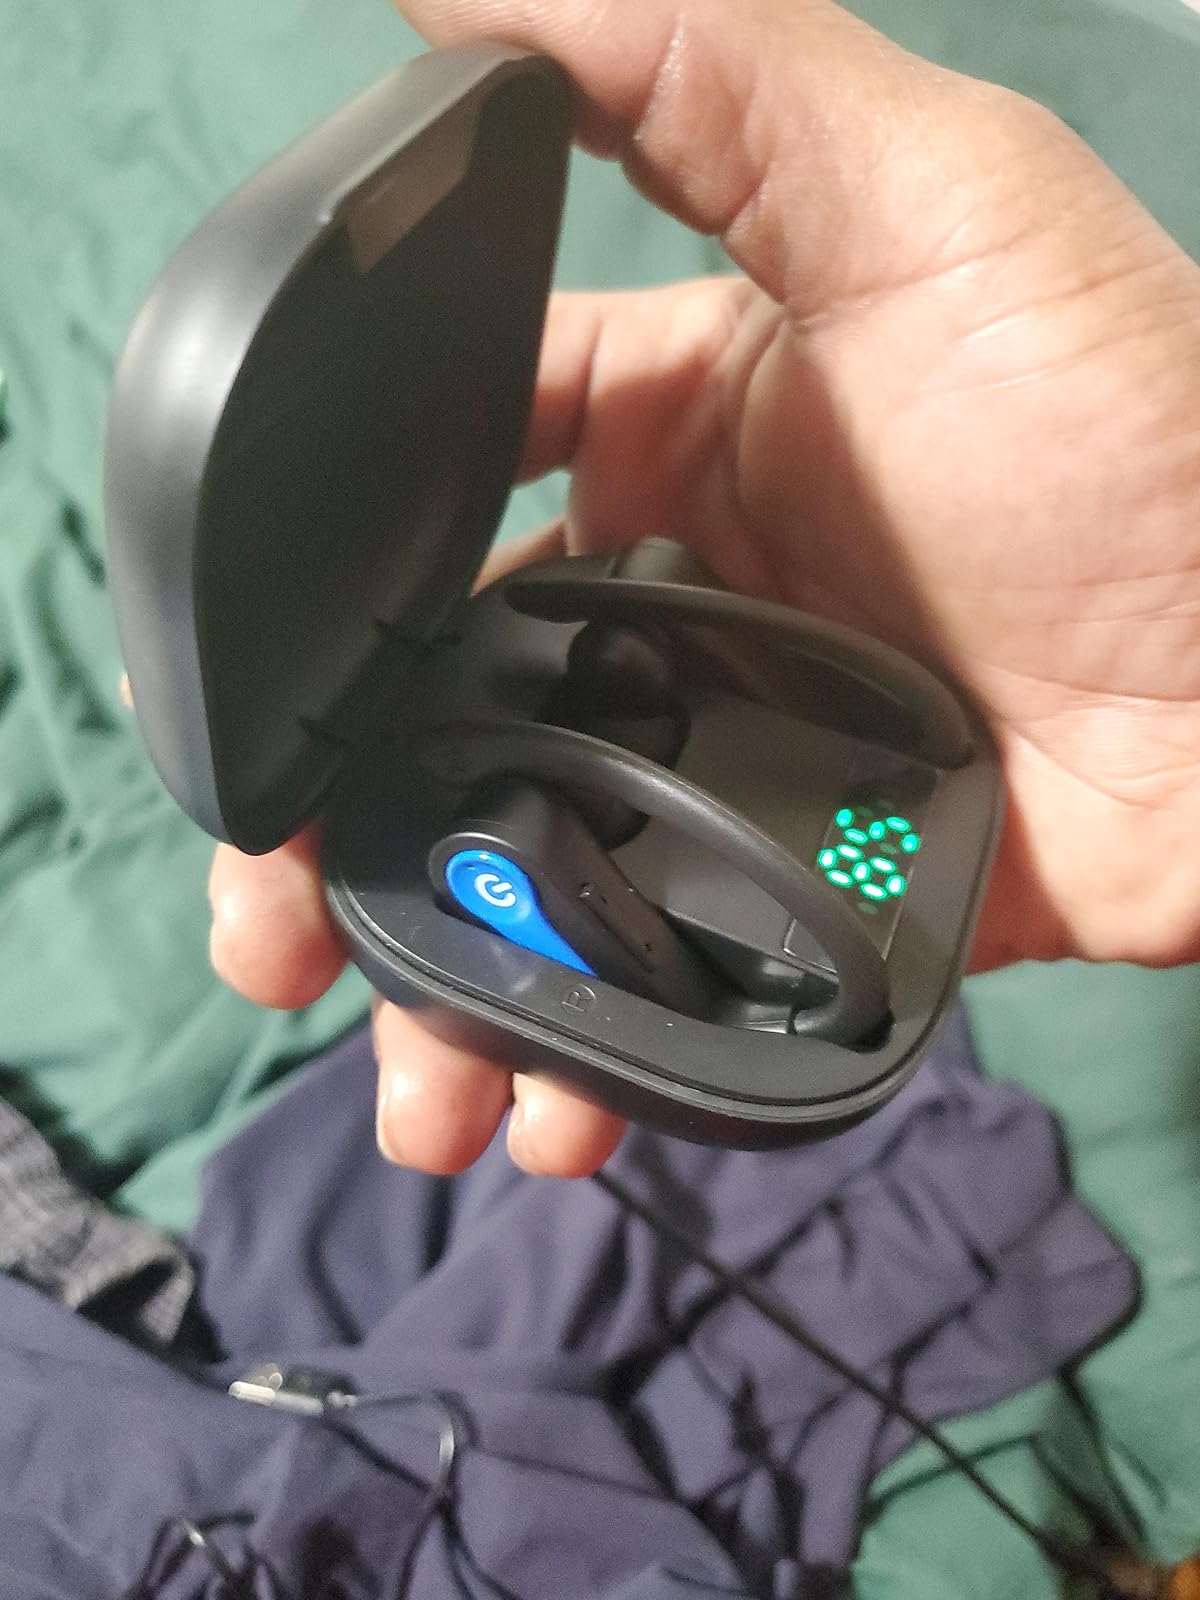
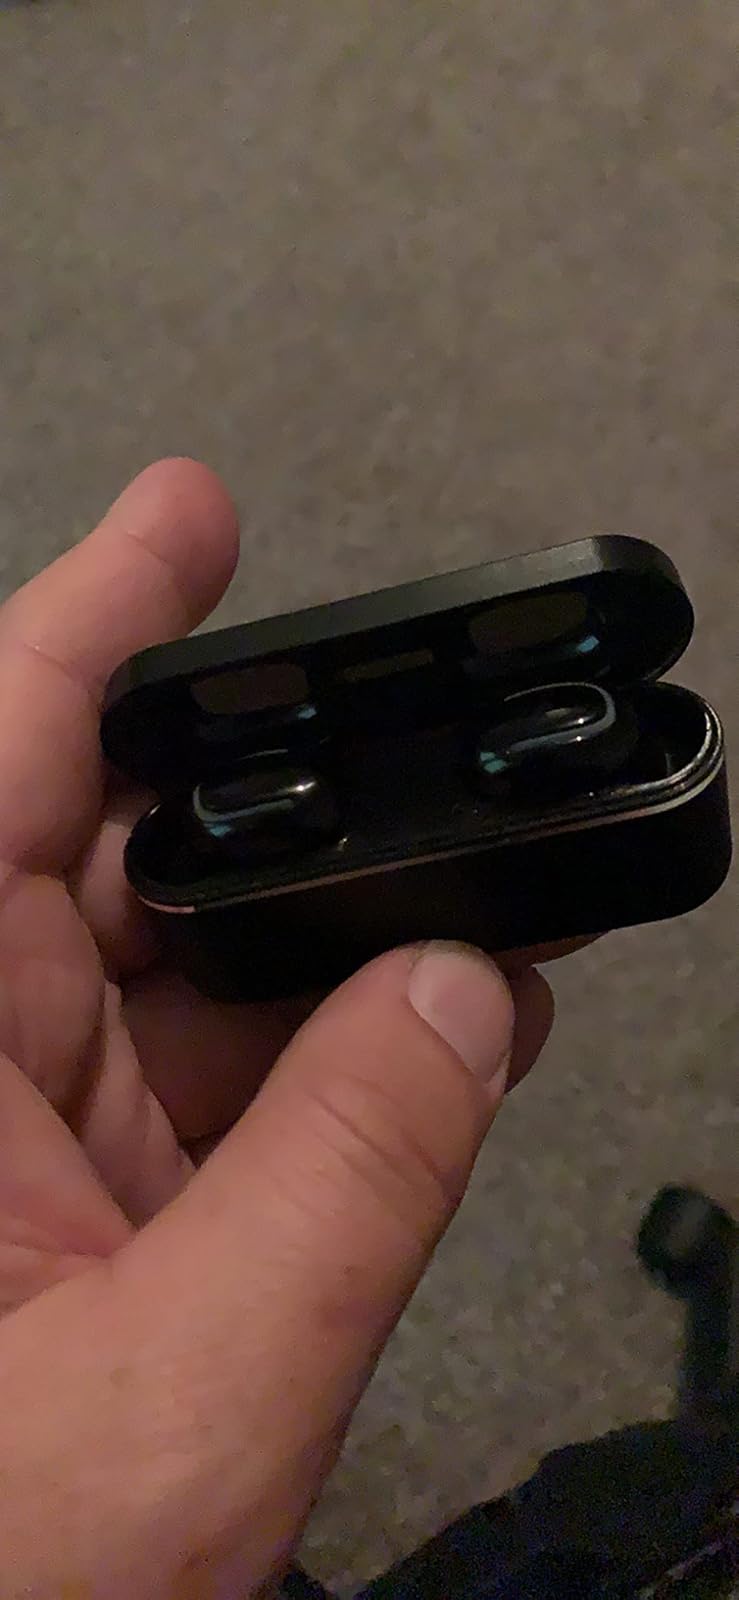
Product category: earbuds
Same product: no